Sky position (RA, Dec in degrees): 4.683, 0.3083
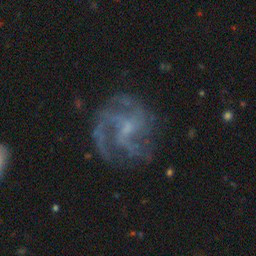
Galaxy morphology: Unbarred Loose Spiral Galaxies